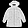
Label: Coat